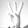
ASL letter: W